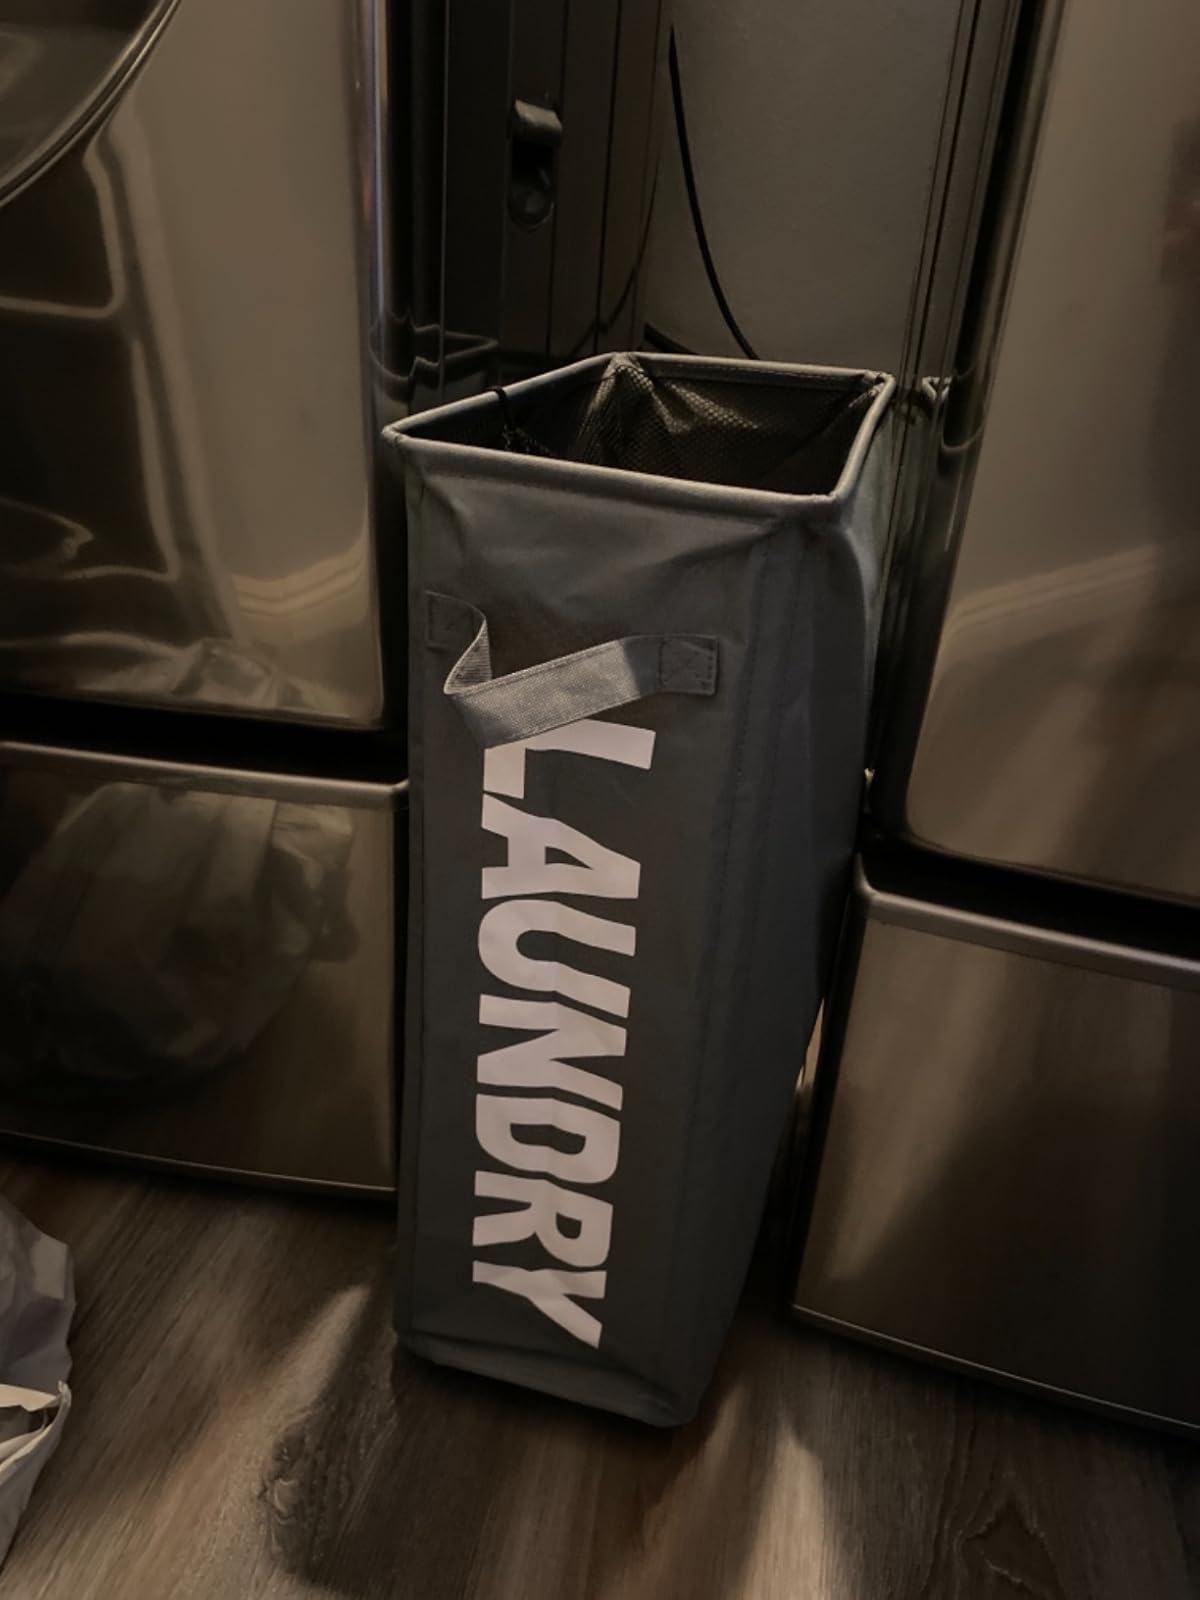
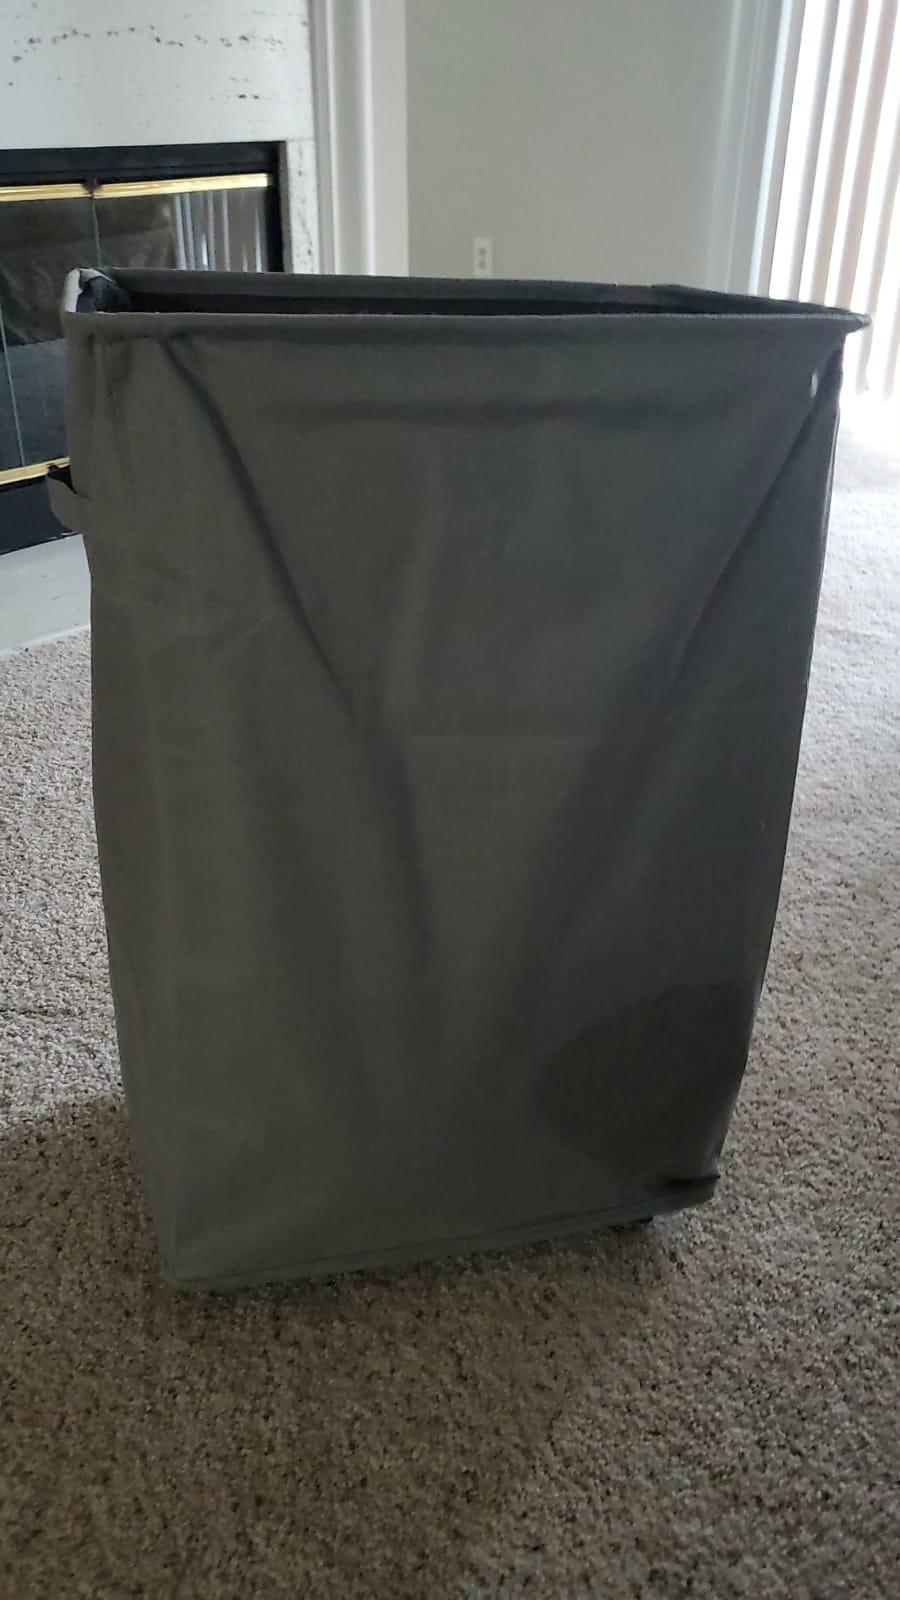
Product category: items_hamper
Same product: no